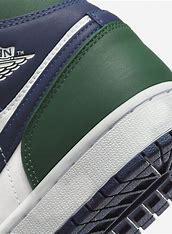
Brand: Jordan
Model: kg Air Jordan 1 Mid